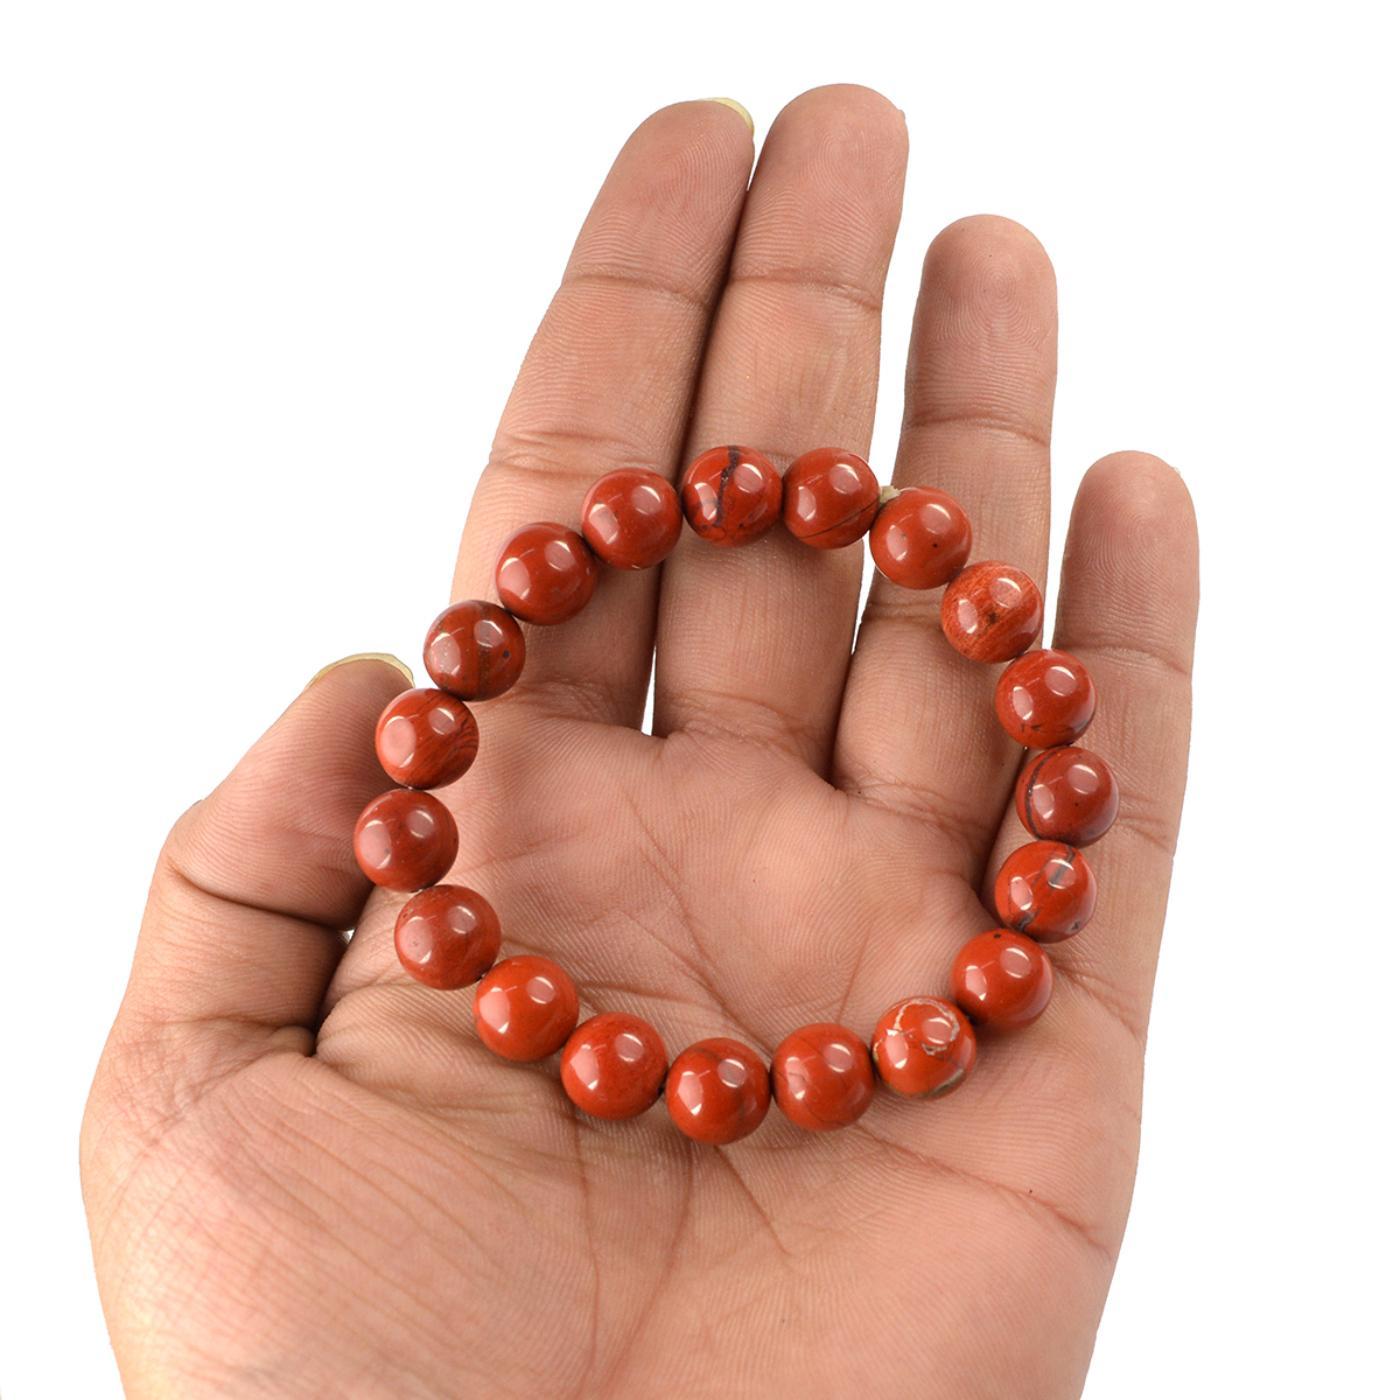
Reiki Crystal Products Red Jasper Certified Bracelet Round Bead 10 mm Bracelet for Reiki And Crystal Healing
Type: Bracelets & Bangles
Brand: Reiki Crystal Products
Price: Rs. 499
Stretchable Elastic Handmade Natural Crystal Stone Bracelet | Diameter : 2.5 Inch. | Stone Size - 10 mm | Charged By Reiki Grand Master & Vastu Expert
Features: Stretchable Elastic Handmade Natural Crystal Stone Bracelet | Diameter : 2.5 Inch. | Stone Size - 10 mm | Charged By Reiki Grand Master & Vastu Expert,Natural Healing Stone for Reiki Healing, Crystal Healing, Numerology, Tarot, Astrology, Vastu, Angle Healing & Feng Shui,100% Authentic, Original and Natural Healing Stone / Crystal - small holes, crack marks on the surface or inside the stones are often visible,Material : Natural Healing Stones See Images & Product Description For Healing Properties /Advantages,Stylish Party-Daily-Office-Casual Wear Reiki Healing Stone Bracelet for Men, Women, Boys, Girls. Best for Gifting & Personal Use.
Included: Pack of 1 X Red Jasper_10mm_Certified_Bracelet